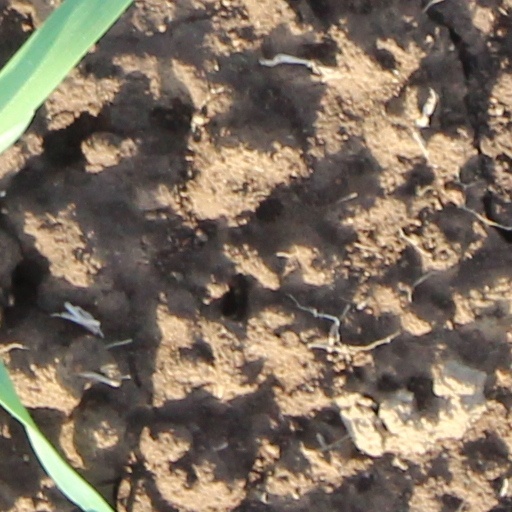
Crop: wheat